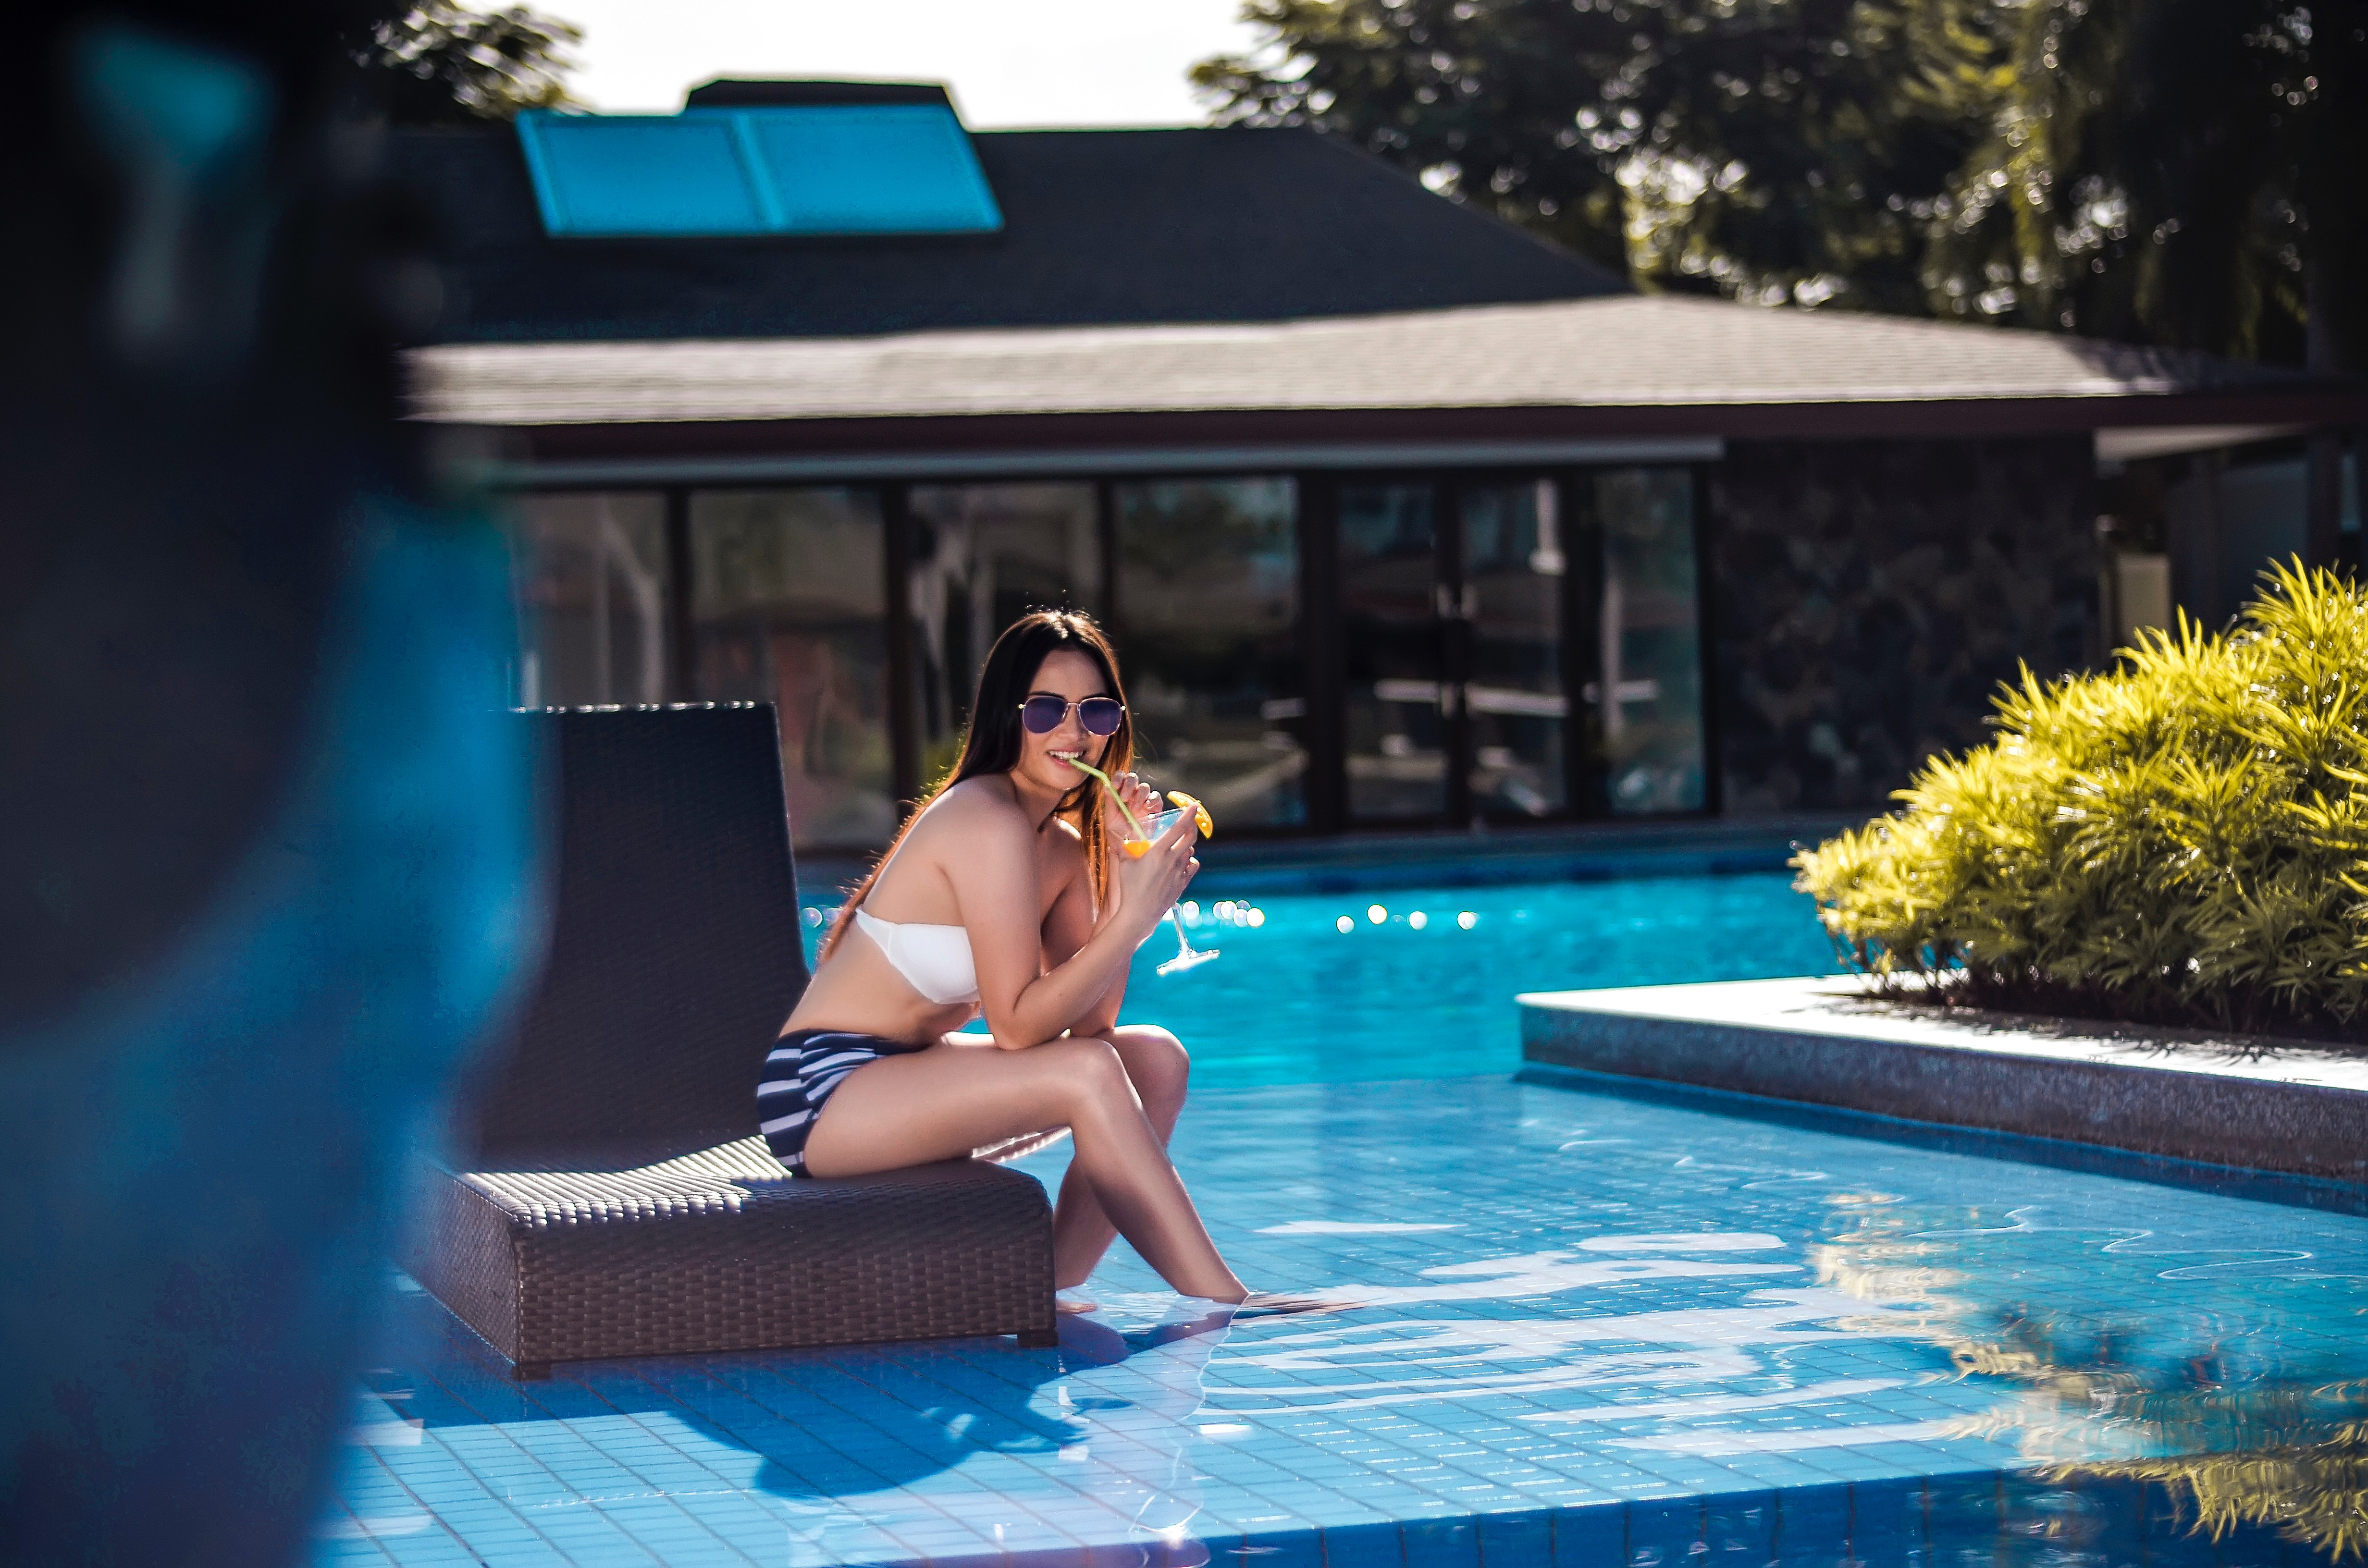
leisure, swimming pool, property, beauty, vacation, fun, summer, house, resort, bikini, pool, leg, games, black hair, real estate, photography, swimwear, recreation, sitting, building, home, indoor games and sports, sunlounger, photo shoot